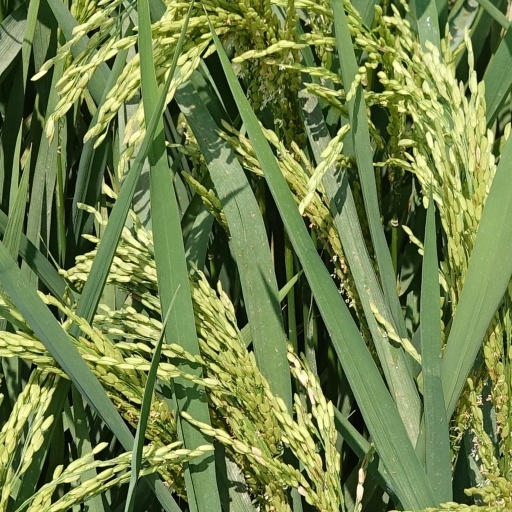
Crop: rice